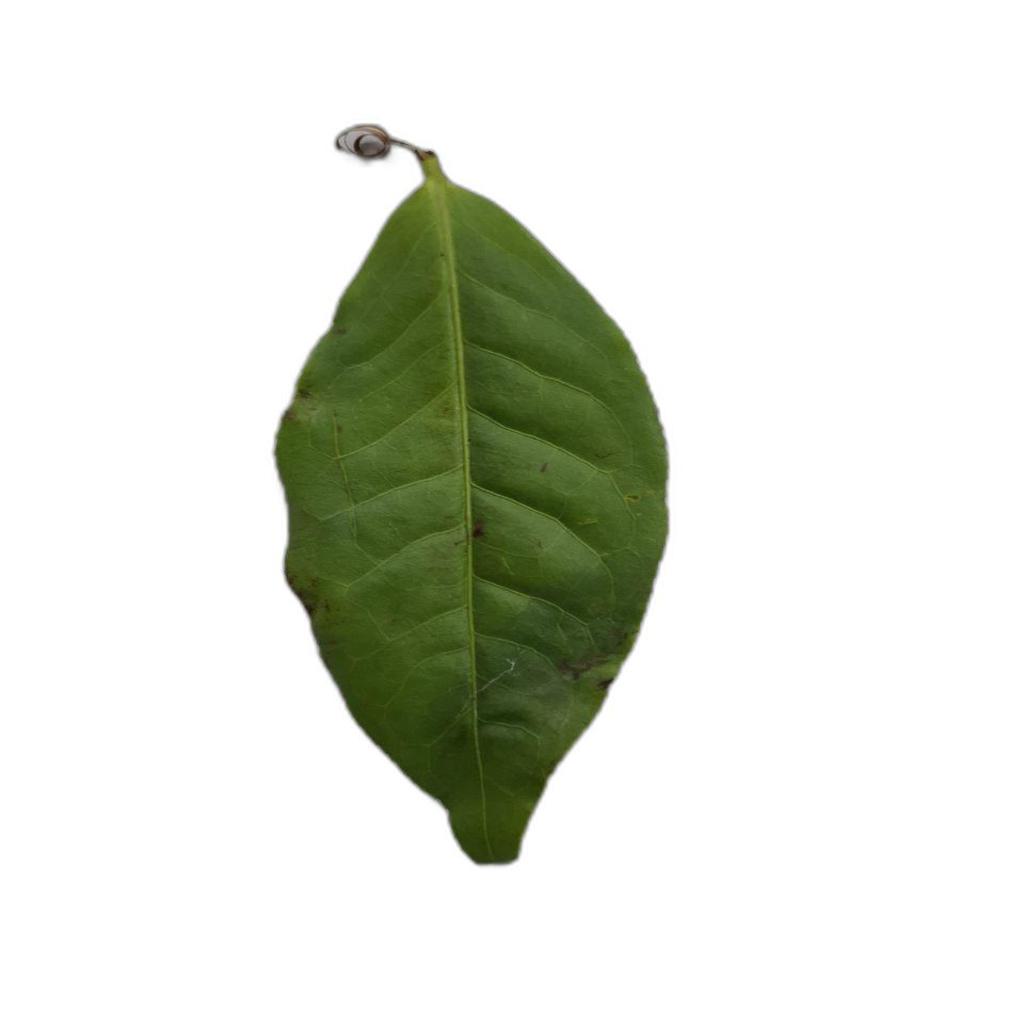
Label: Healthy